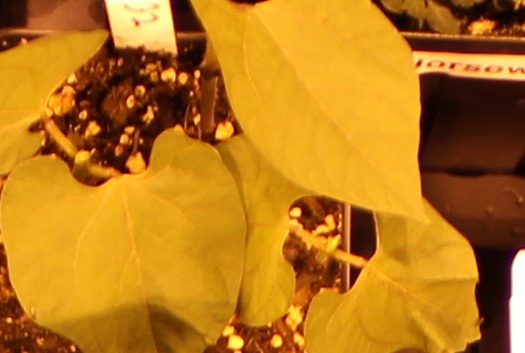
Label: Blackbean